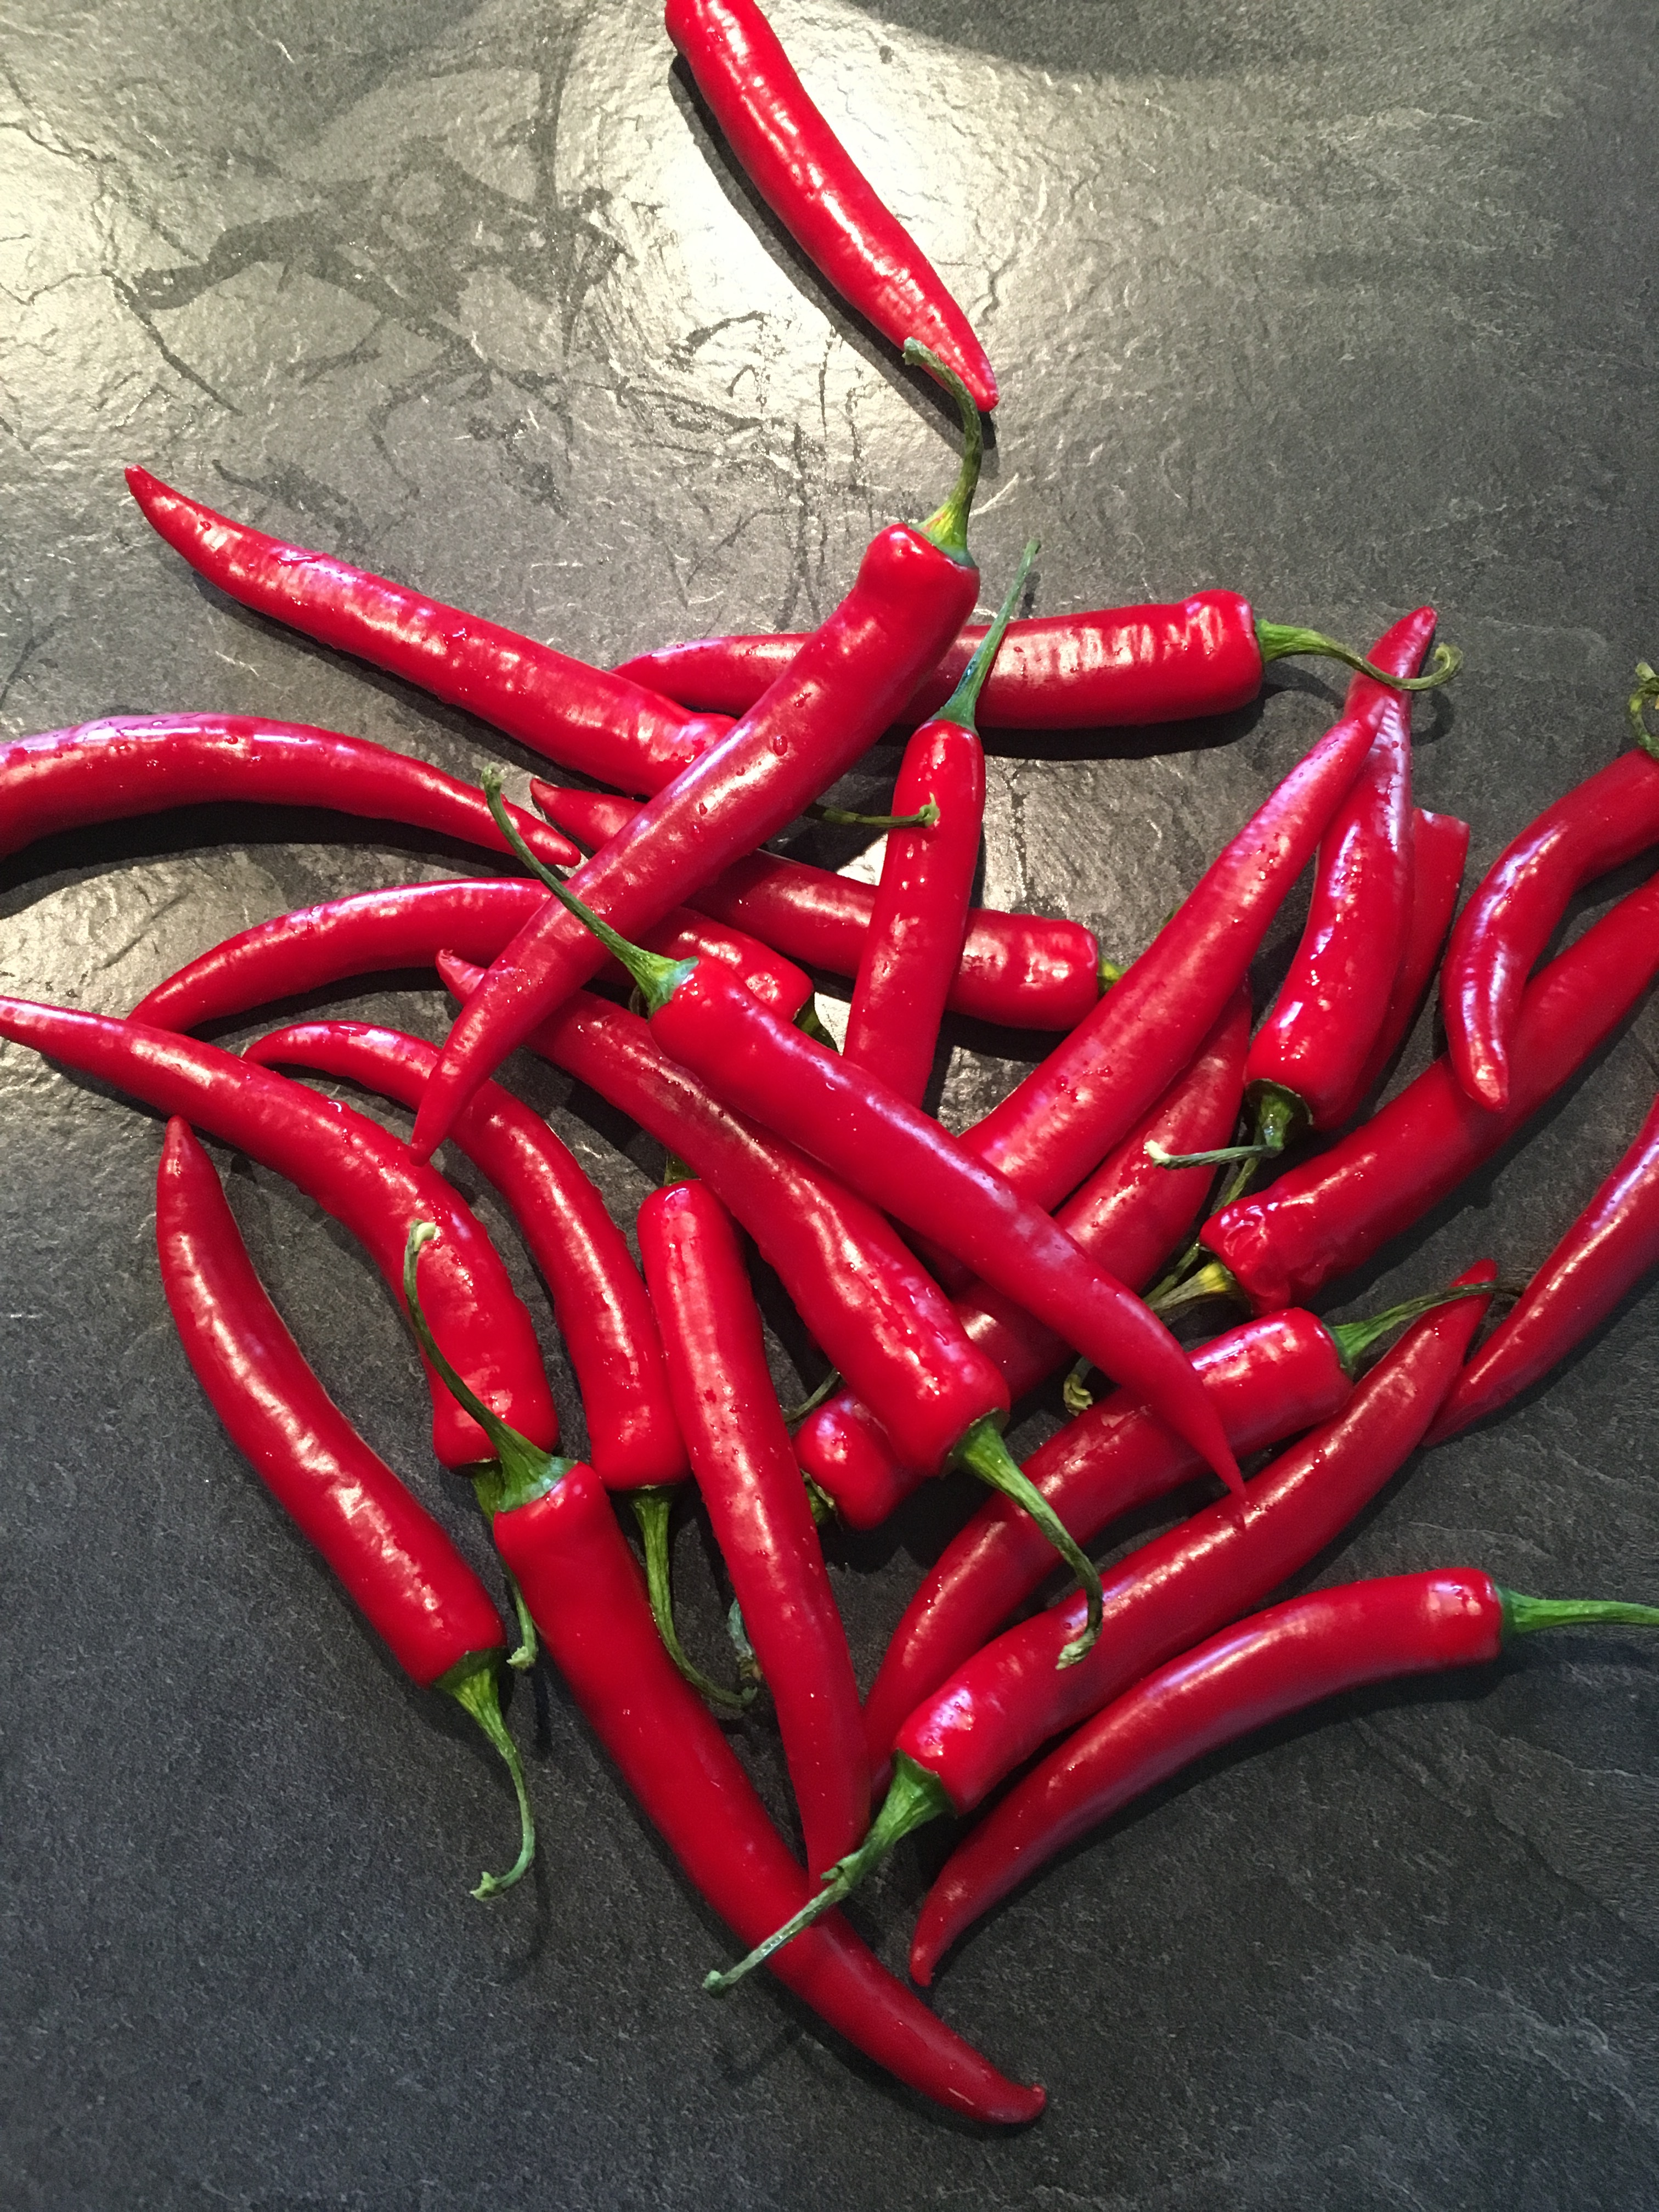
sharp, plant, flower, food, spice, chili, red, produce, vegetable, kitchen, eat, season, pepperoni, pods, vegetables, chilli, fiery, frisch, red pepper, capsicum, sharpness, pepper crop, piquant, market fresh vegetables, flowering plant, chili pepper, cayenne pepper, land plant, bird's eye chili, serrano pepper, malagueta pepper, peperoncini, bell peppers and chili peppers, tabasco pepper